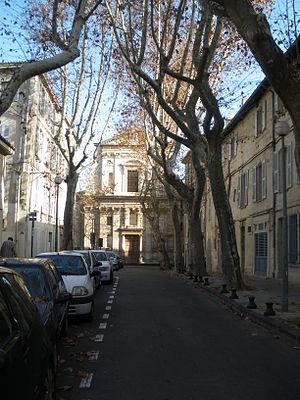
Place Pignotte, avec vue vers la chapelle de la Visitation
Les Places d'Avignon Centre, désignent une quarantaine de places créées à l’intérieur des remparts, dans le centre historique de la ville, au fur et à mesure du déblaiement des ruines de l’antique Avenio puis de la cité médiévale au temps des papes. Tout au long du Moyen Âge, places et carrefours étaient forts réduits. Ni le palais des papes, ni les églises n'étaient précédés de places. Les seuls espaces libres étaient les cimetières où se tenaient réunions publiques, foires et marchés et où se déroulaient maintes réjouissances dont les mystères et les soties.